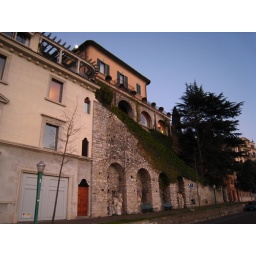
A house by the lake